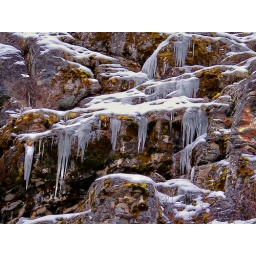
The canyon walls along Buffalo Bill Creek in the Cabinet Mountains of western Montana